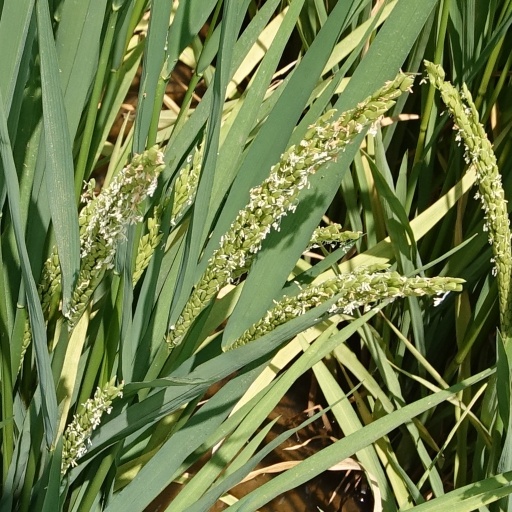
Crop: rice